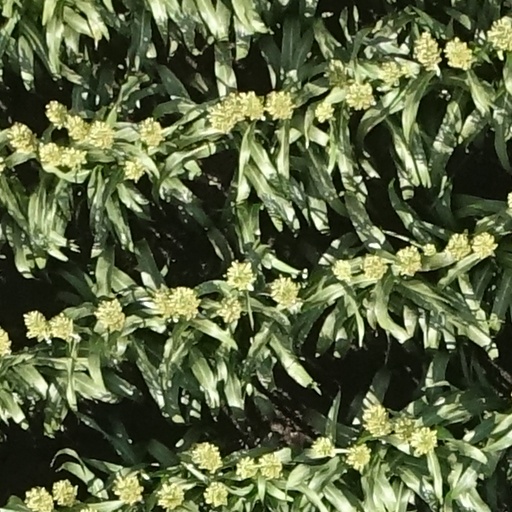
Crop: sorghum